Denham Country Park

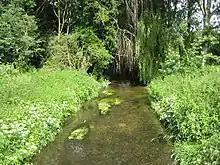
The River Misbourne

The Colne and Misbourne rivers pass through the park and the Grand Union Canal forms its eastern boundary. It has a variety of wildlife, including herons, kingfishers, damselflies and dragonflies.